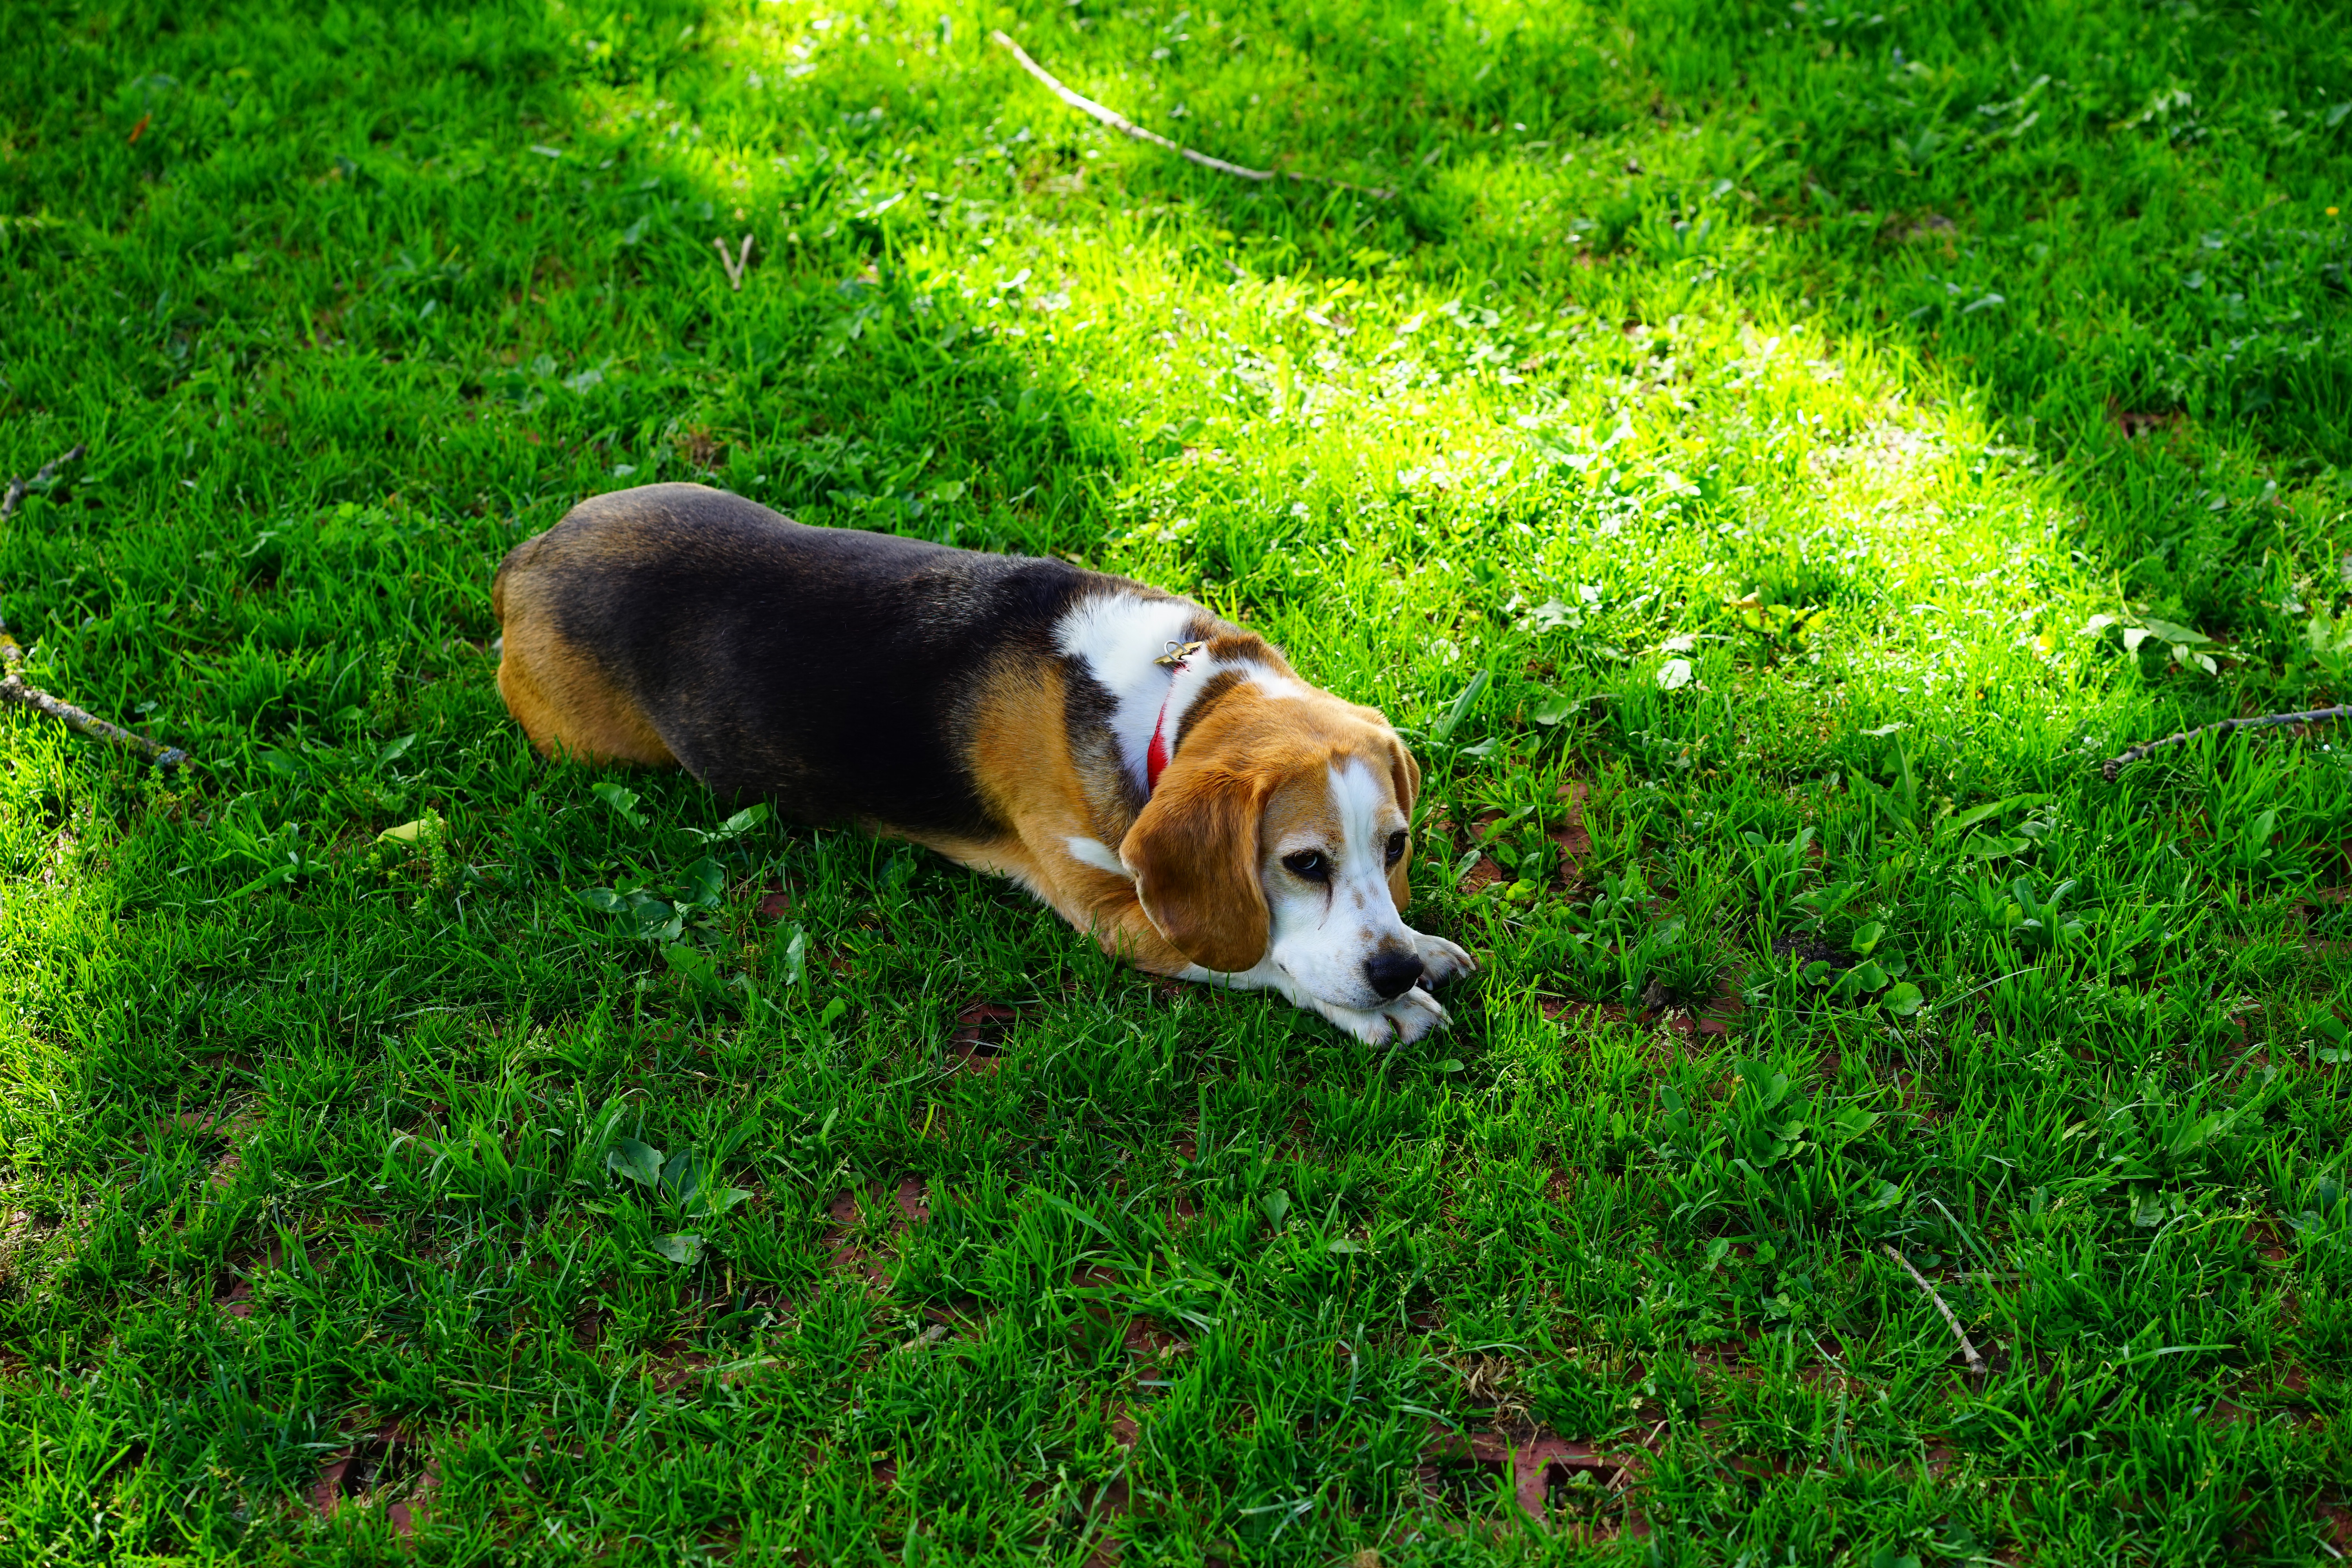
grass, puppy, dog, animal, pet, mammal, rest, hound, hunting dog, vertebrate, beagle, attention, dog breed, purebred dog, concerns, vigilant, dog look, dog face, domestic dog, pack animal, pack dog, dog like mammal